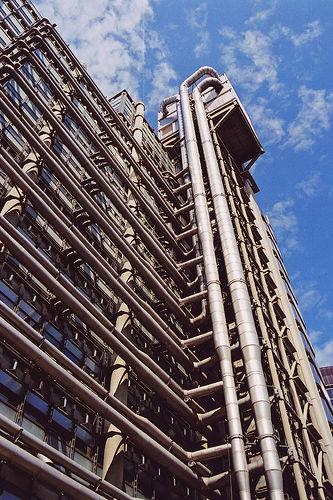
Weather: sun or clear